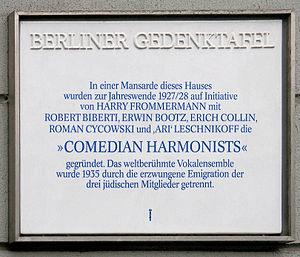
Les Comedian Harmonists formaient un sextuor vocal allemand, actif entre 1928 et 1935. Pendant l'entre-deux-guerres, l'ensemble était renommé dans toute l'Europe. Les Comedian Harmonists se sont séparés avant leur « interdiction de se produire en public » par la Reichskulturkammer, trois de leurs membres étant Juifs. Ils ont donné leur dernier concert allemand à Munich le 25 mars 1934, pour se produire à l'étranger, et effectuer leur dernier enregistrement début 1935.